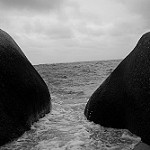
Label: B & W